History of Christianity and homosexuality

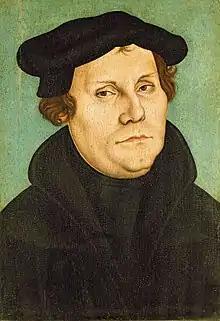
Martin Luther, seminal figure of Protestant Reformation (1483–1562)

This view points from the natural to the Divine, because (following Aristotle) he said all people seek happiness; but according to Aquinas, happiness can only finally be attained through beatific vision.